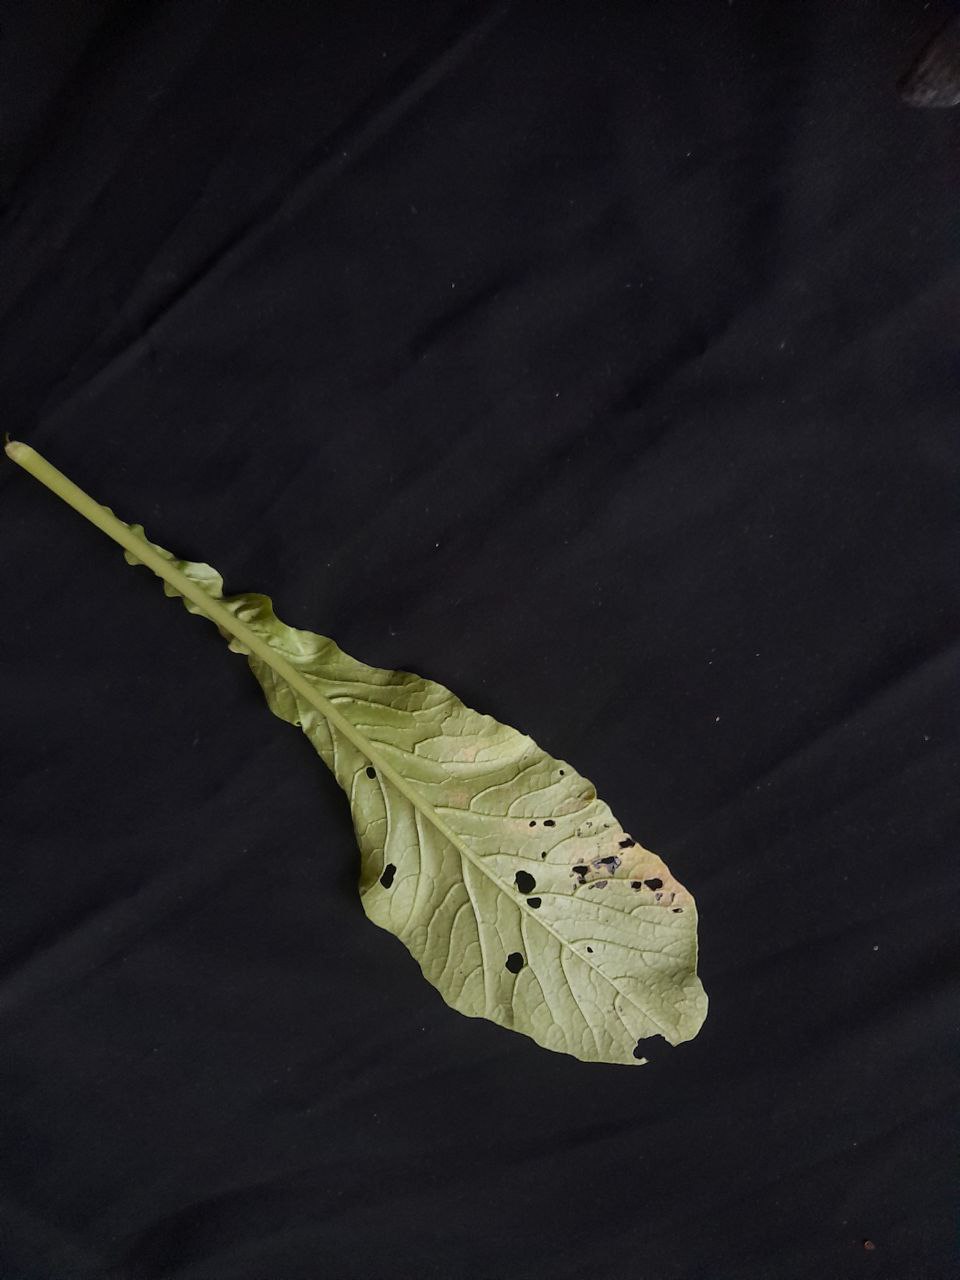
Label: flea beetle